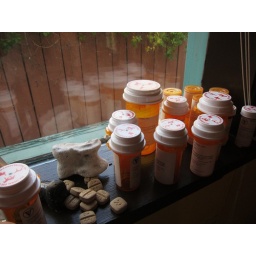
Grover's pharmacy in my kitchen window